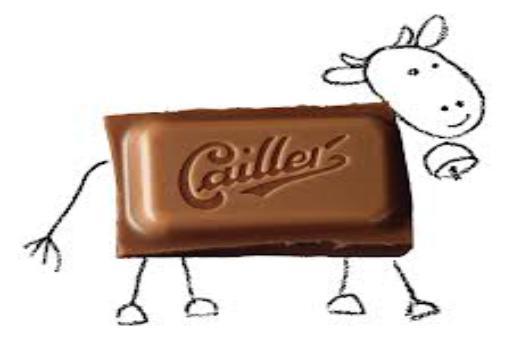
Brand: Cailler
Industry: Food